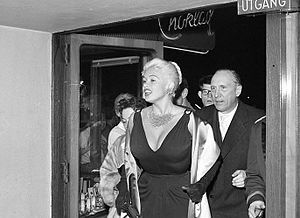
Jayne Mansfield
Jayne Mansfield til premiere på Ih, du forbarmende! i Stockholm, 1957
Jayne Mansfield var en amerikansk skuespiller, der var kendt for både teater- og filmroller samt for at være en af 1950'ernes store sexsymboler. Hun var stjerne i en række Hollywood-film, der fremhævede hendes platinblond hår, timeglas-figur samt ofte viste hende i kostumer med dyb nedringning. Der var typisk tale om komedier med titler som Ih, du forbarmende! og Pigen kan ikke gøre for det.